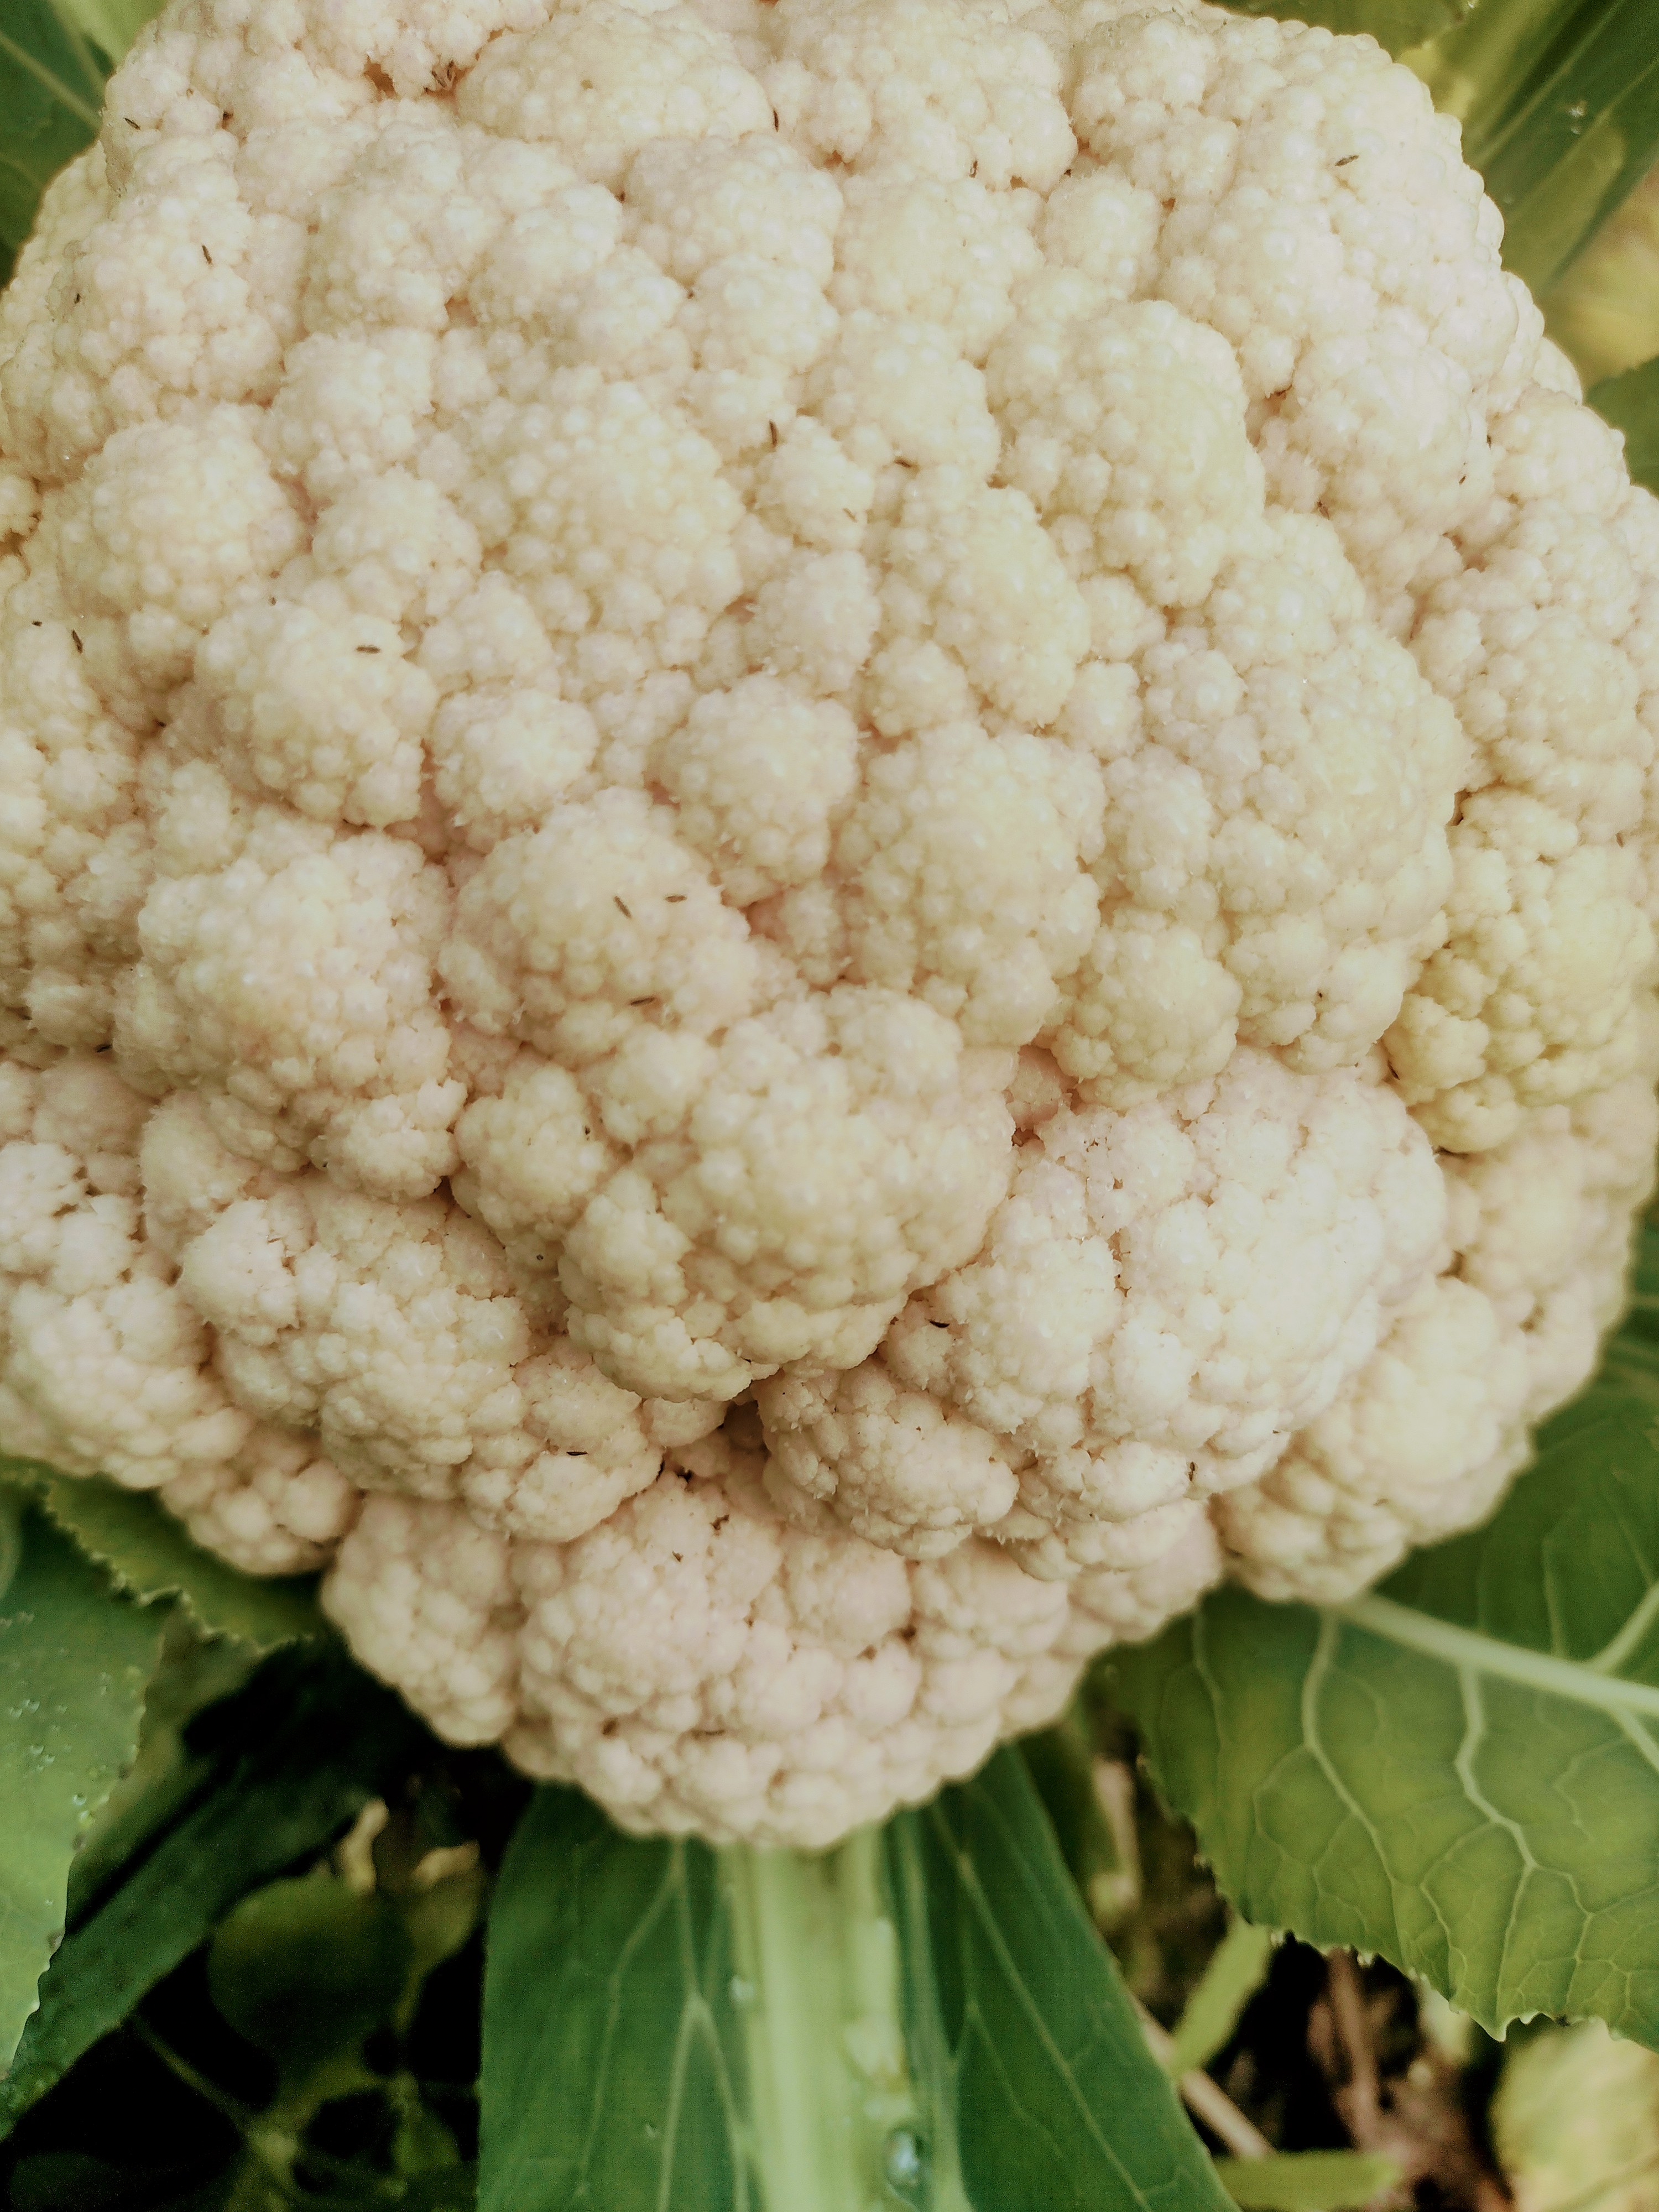
Label: No disease